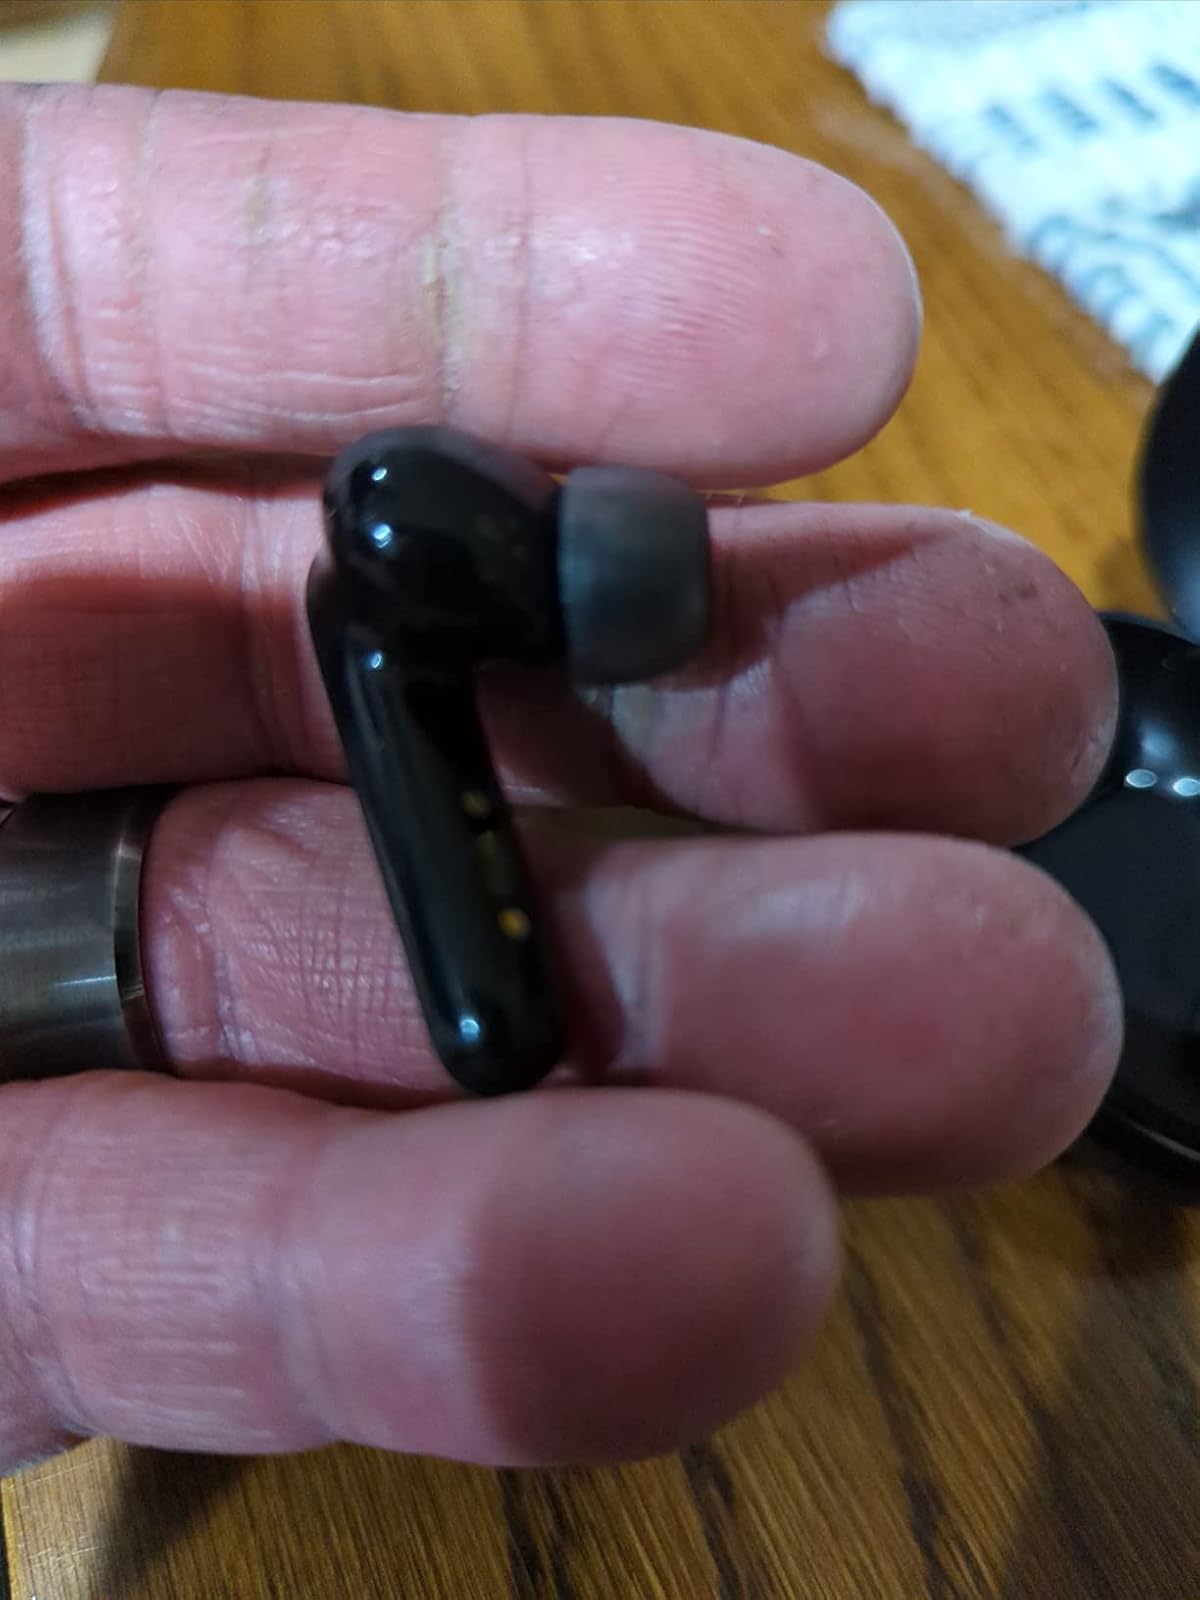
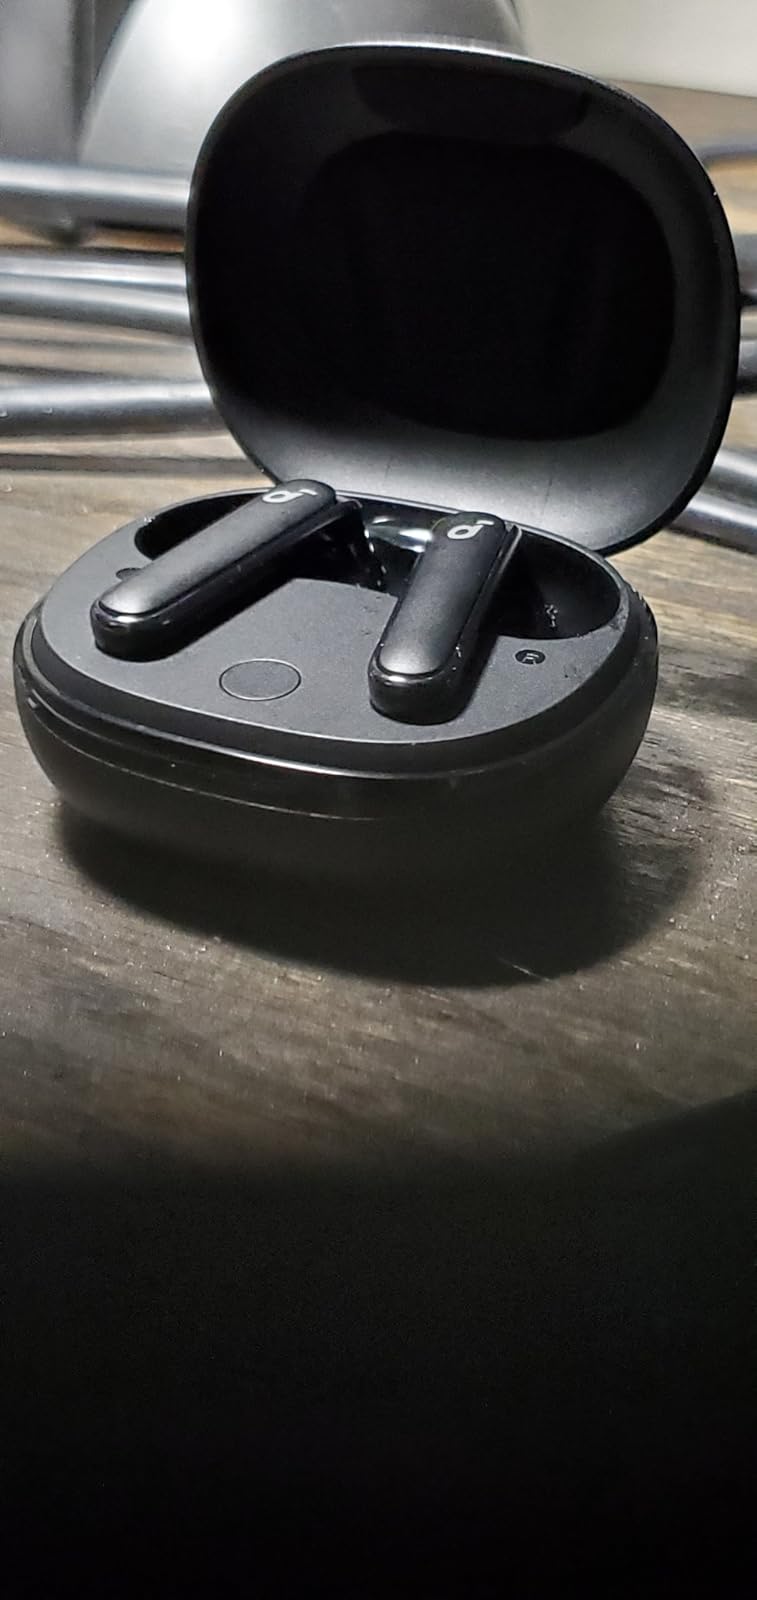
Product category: earbuds
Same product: yes